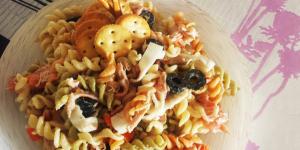
ensalada de pasta con salmon ahumado y atun